The Bridge to Never Land

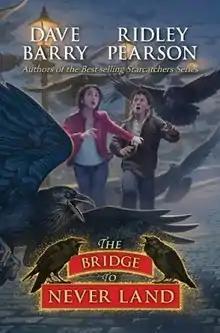
First edition

The Bridge to Never Land is a children's novel written by Ridley Pearson and Dave Barry and published by Disney-Hyperion in 2011. It is the fifth book in the "Peter and the Starcatchers" series but unlike the others is set in the present day. The main characters in the story are two young Americans, Aidan and Sarah Cooper.